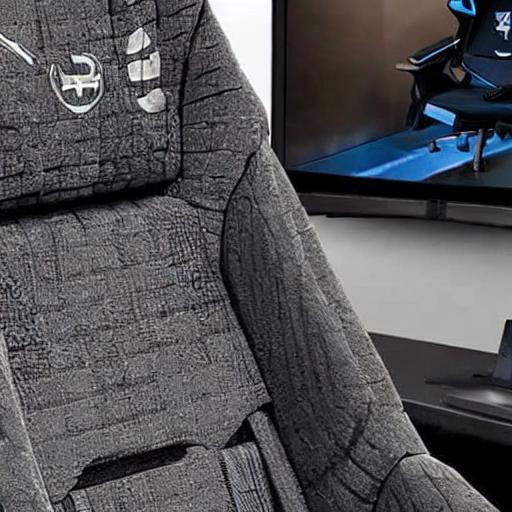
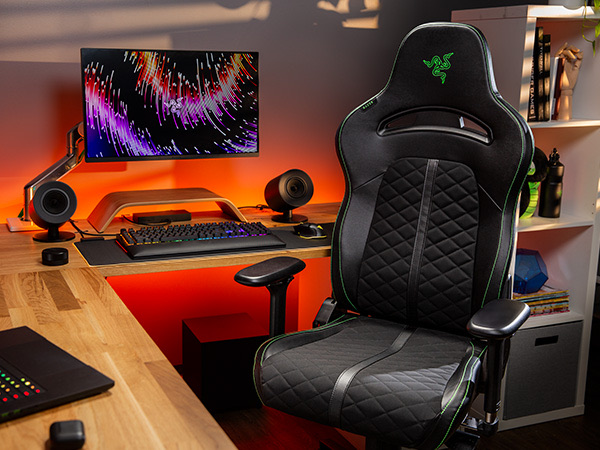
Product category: items_chair
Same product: no